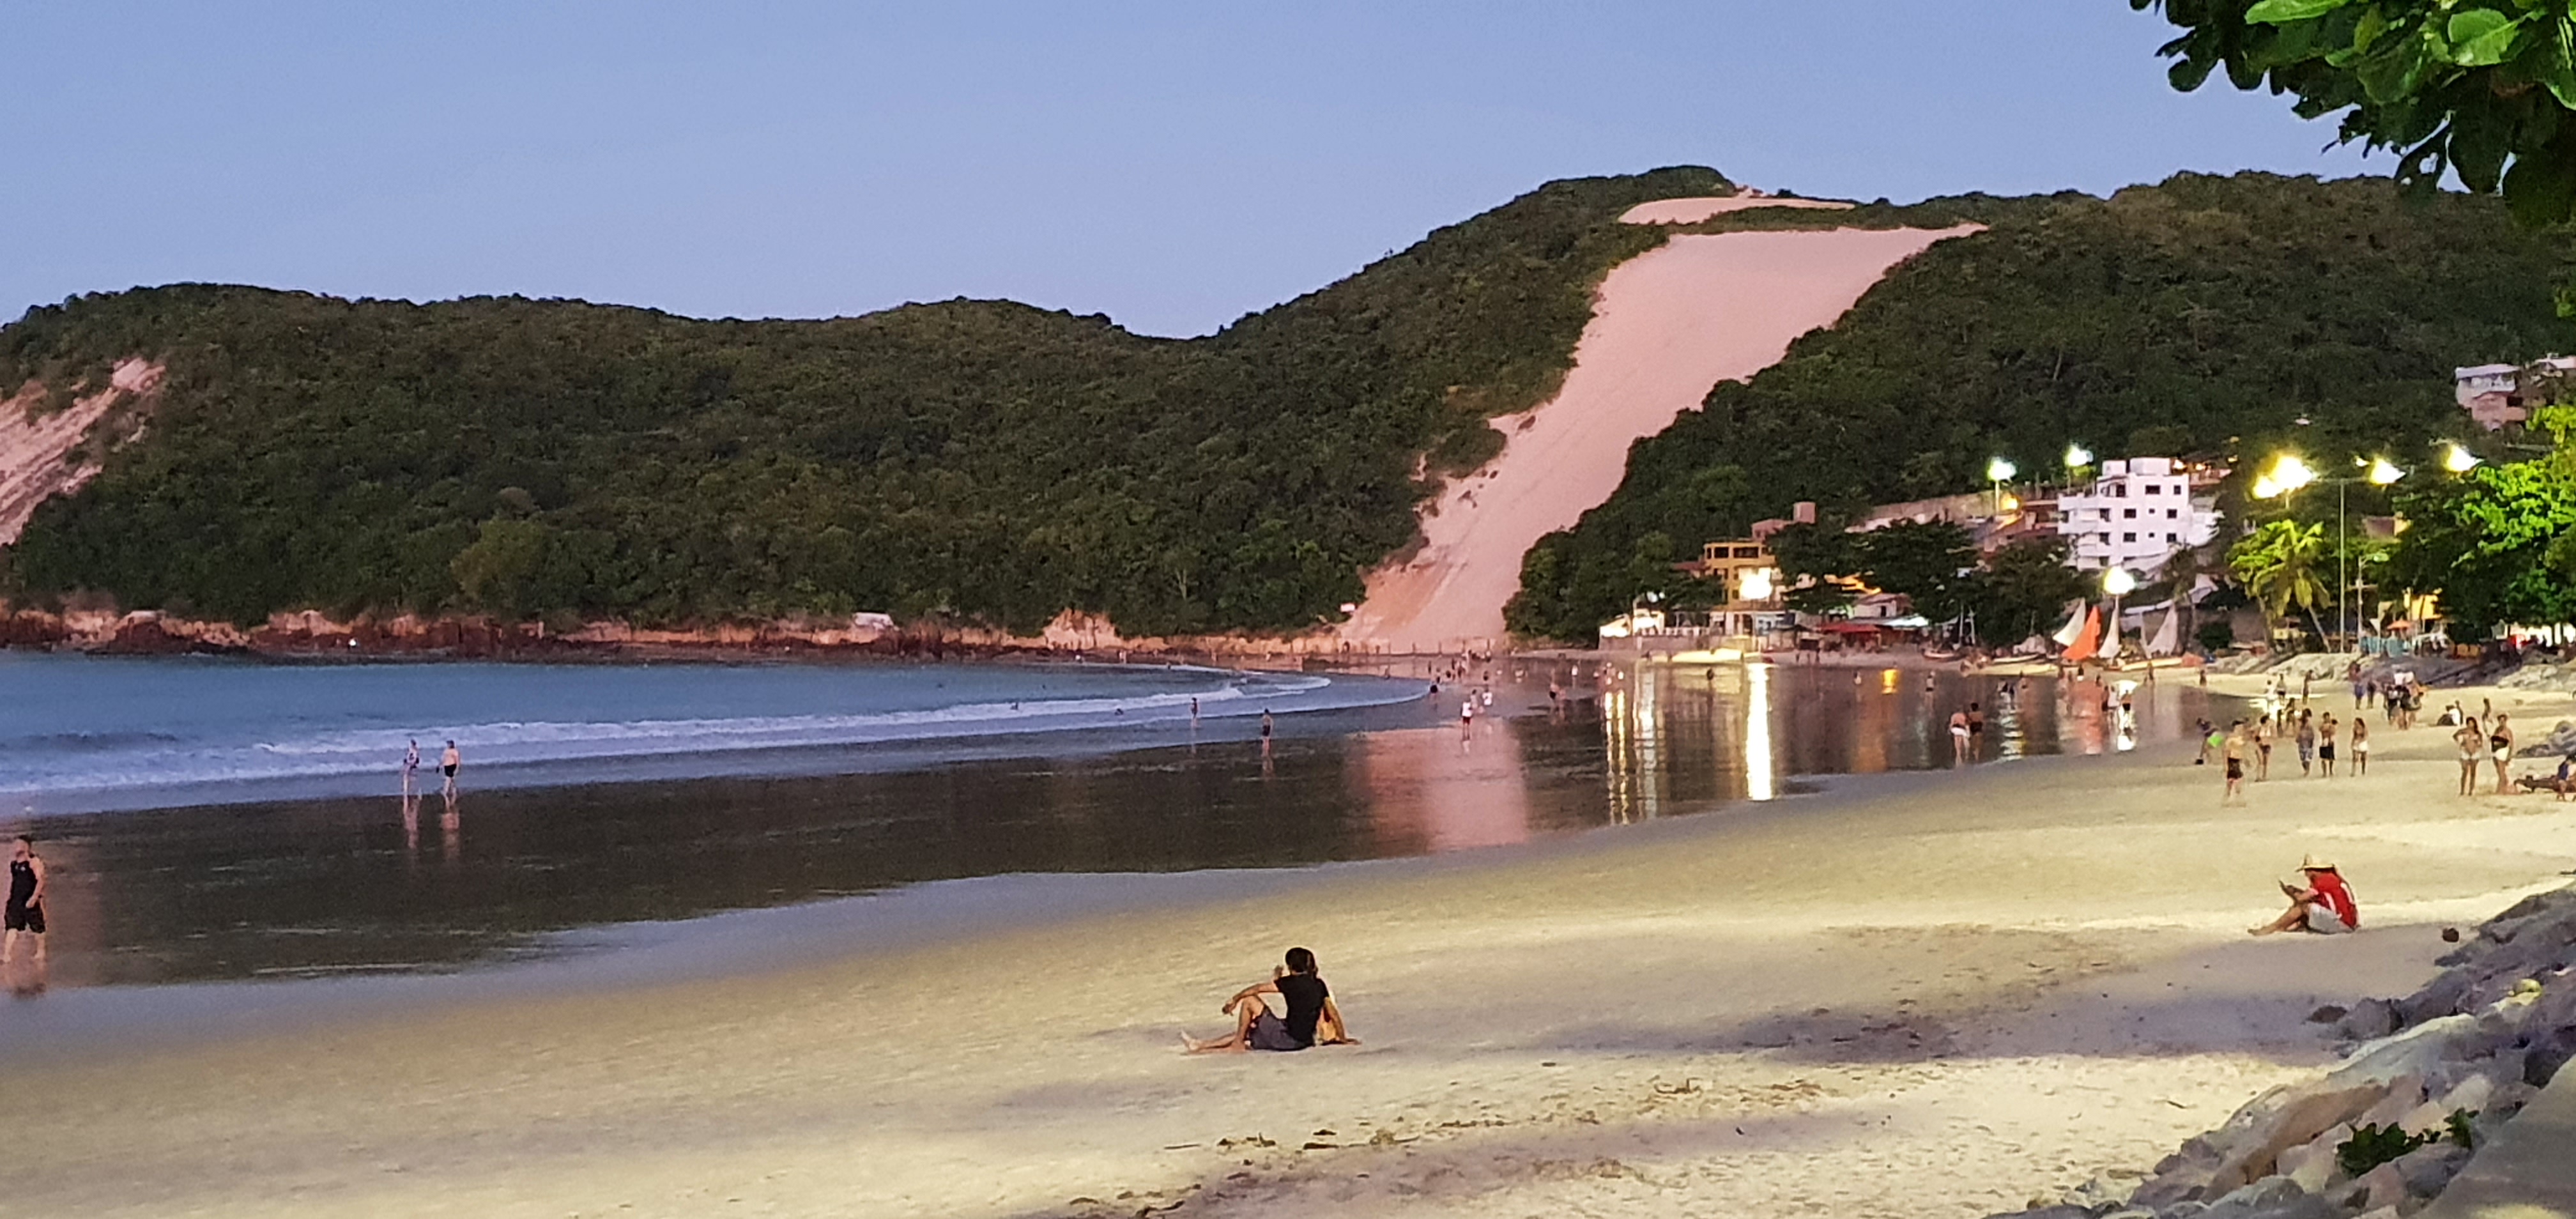
beach, sunset, beautiful, body of water, coast, water, sea, shore, coastal and oceanic landforms, bay, tourism, vacation, summer, promontory, tree, wave, inlet, sand, leisure, headland, ocean, river, landscape, travel, bank, rock, cove, cape, hill